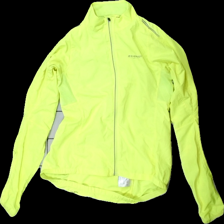
View: front
Type: Jacket
Category: Ladies
Brand: Not in the list
Colors: Yellow
Material: 100% Polyester
Pattern: Other
Cut: Tight
Size: 40
Season: All
Trend: Sports
Price range: 100-150
Recommended usage: Reuse
Description: Neon yellow sports jacket